Mani Madhava Chakyar: The Master at Work

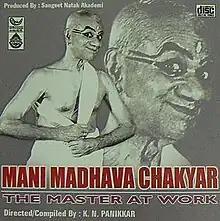
Biographical film on life and work of Guru Mani Madhava Chakkiar

Mani Madhava Chakyar: The Master at Work is a 1994 biographical film on the life and work of Māni Mādhava Chākyār, maestro of Kutiyattam. The film is directed by Kavalam Narayana Panicker and produced by Sangeet Natak Akademi, New Delhi.